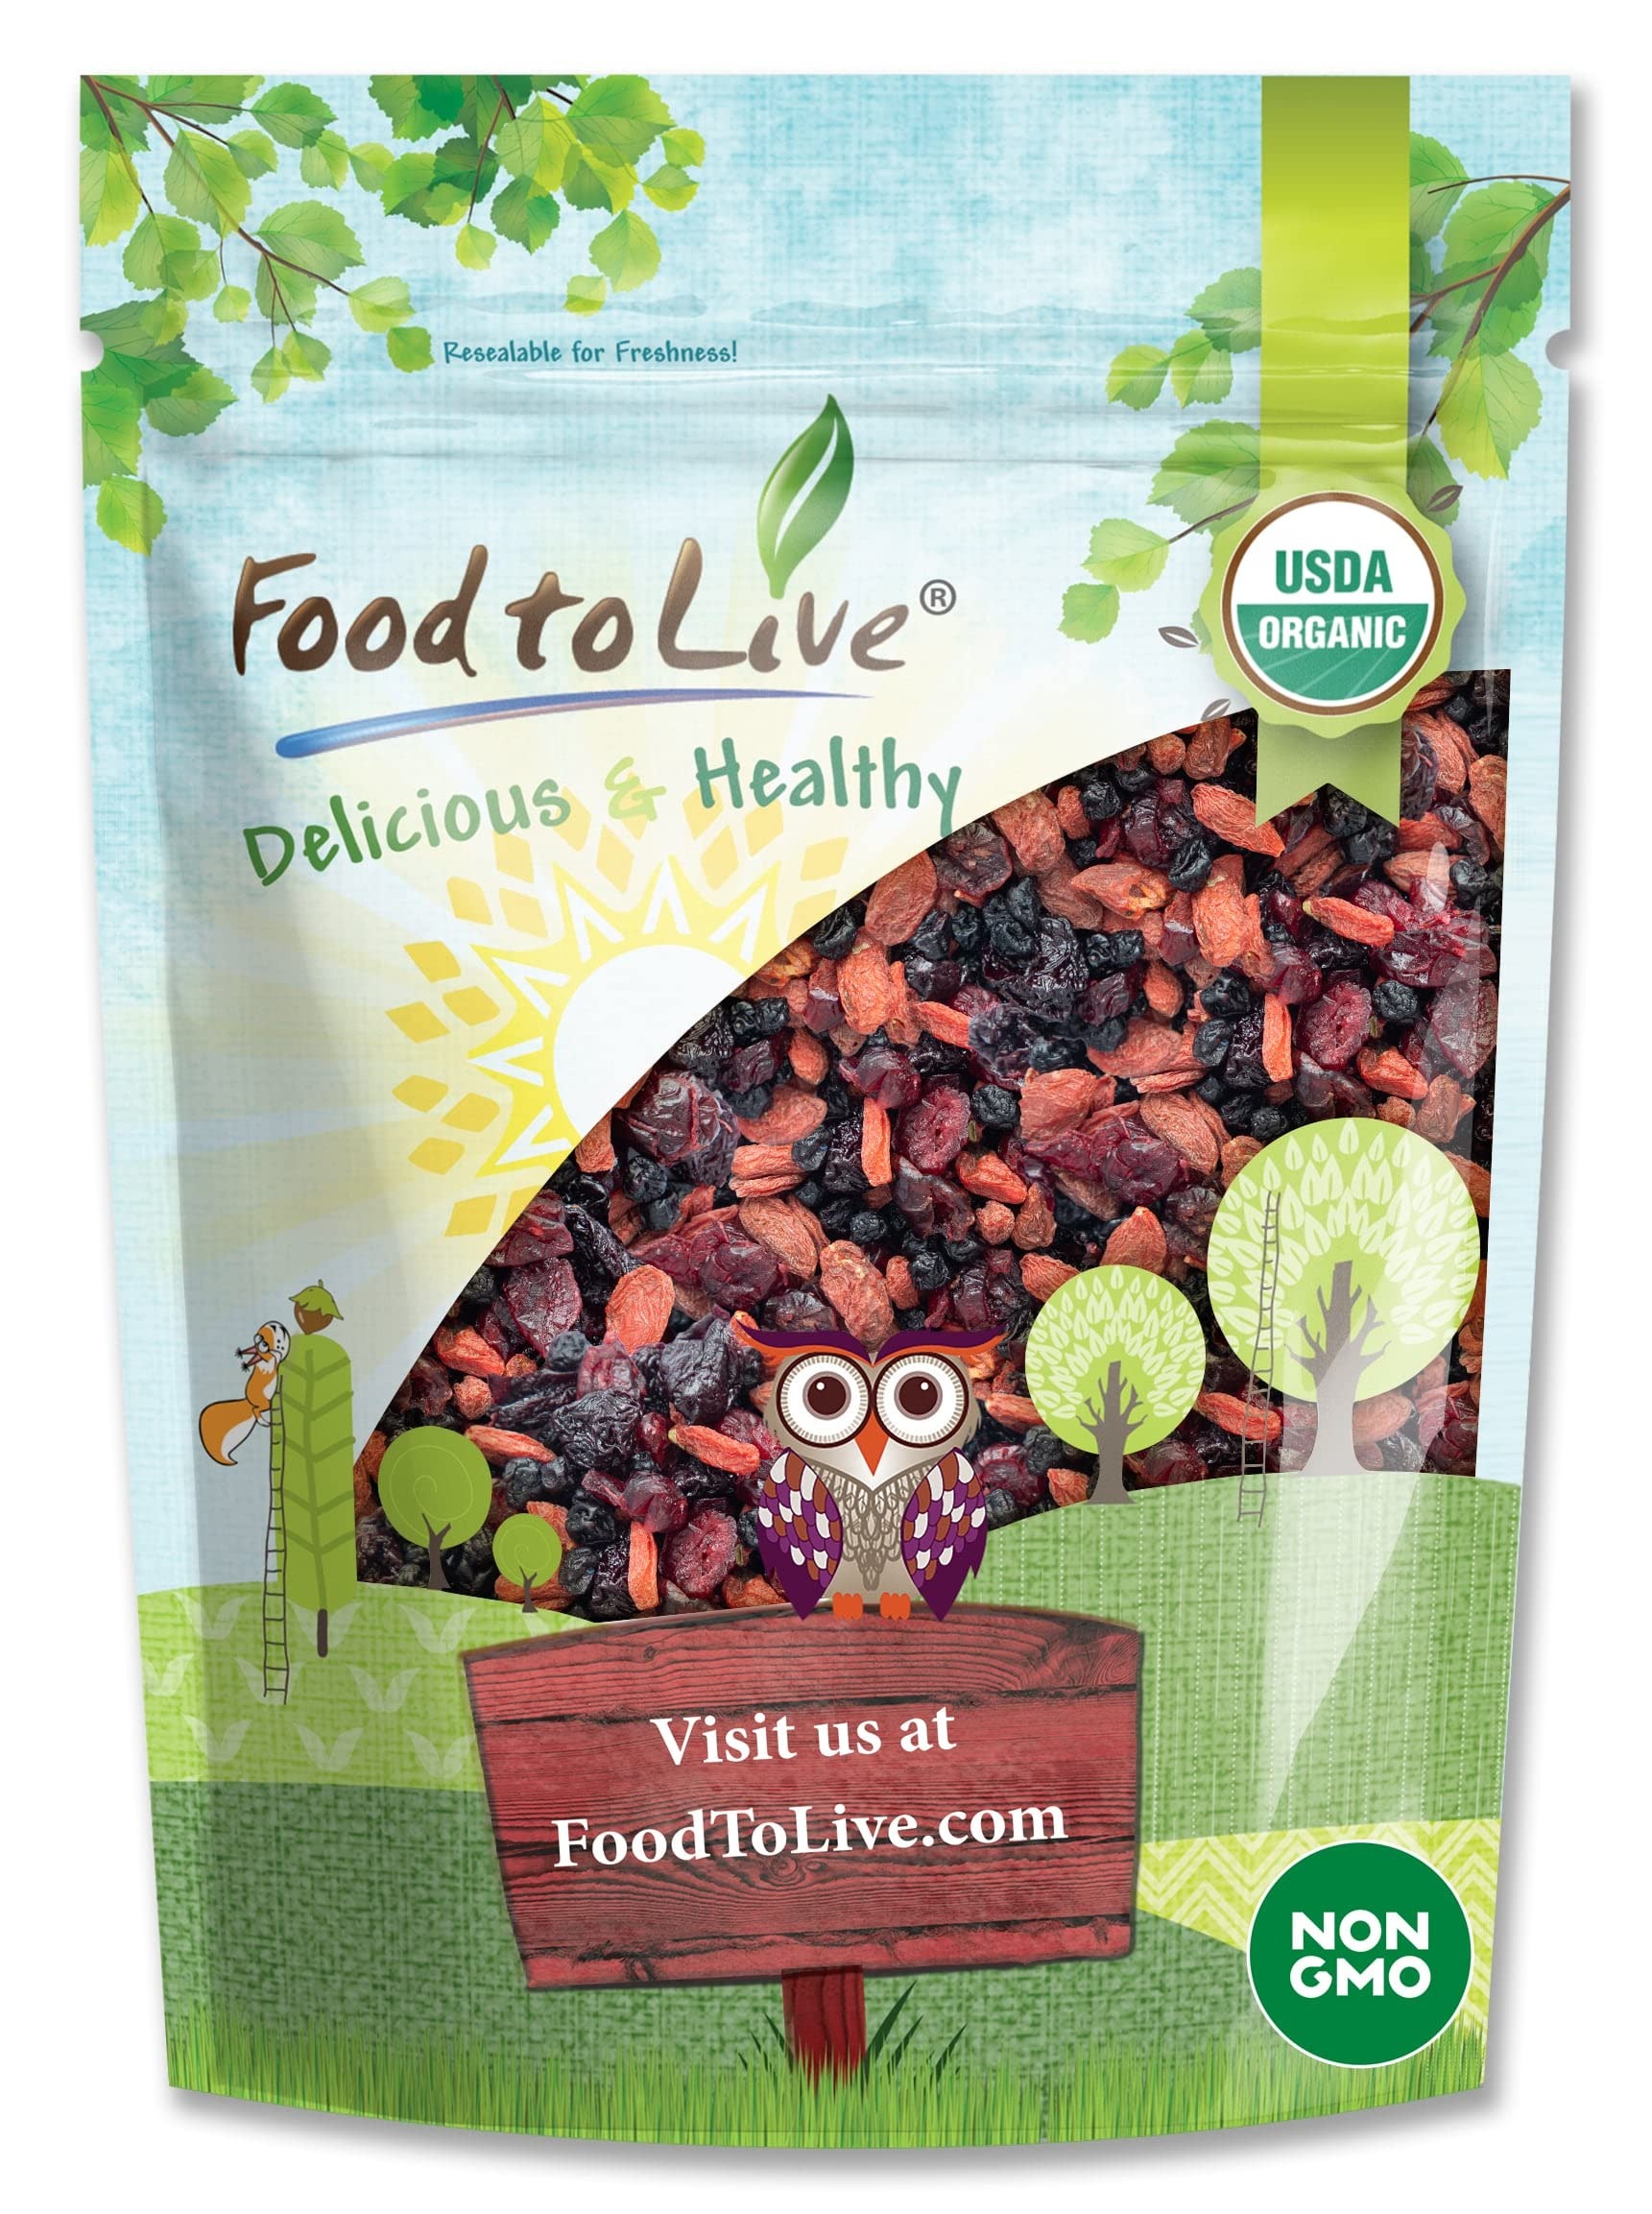
Item Name: Food to Live - Organic Yummy Berries Mix, 5 Pounds - A Blend of Non-GMO Dried Cranberries, Blueberries, Cherries, Goji Berries, Vegan, Unsulfured, Bulk
Bullet Point 1: ✔️ ORGANIC, NON-GMO, RAW & VEGAN: This Yummy Mix of Berries by Food to Live contains only Organic, Non-GMO, 100% Raw, and Vegan ingredients.
Bullet Point 2: ✔️ A MIX OF 4 KINDS OF DRIED BERRIES: This delicious Blend of Berries consists of all Organic: Dried Cranberries, Blueberries, and Dried Cherries, and Dried Goji Berries.
Bullet Point 3: ✔️ SUPER NUTRITIOUS, RICH IN VITAMINS: The Berries in this blend are packed with various nutrients: dietary fiber, potent antioxidants, Vitamins C, E, and A, and essential minerals such as Calcium, Iron, Manganese, Zinc, and Copper.
Bullet Point 4: ✔️ EXCELLENT SWEET SNACK: This Yummy Mix makes a perfect sweet snack that you can munch on anywhere to quickly replenish your energy levels. Besides, it’s a great substitute for store-bought sweets and candies.
Bullet Point 5: ✔️ VERSATILE USES, GREAT FOR BAKING: Use these Mixed Berries as a topper for oatmeal, smoothies, yogurt, granola, or salads. Moreover, incorporate them into your pastry: muffins, cakes, cookies, and pies.
Value: 80.0
Unit: Ounce

Price: 78.99